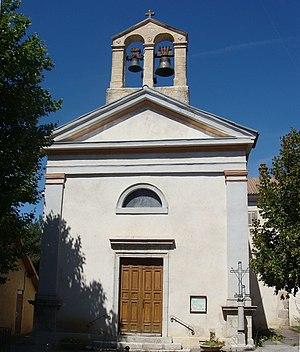
L'église d eSaint-Pierre-d'Argençon
Saint-Pierre-d'Argençon est une commune française située dans le département des Hautes-Alpes, en région Provence-Alpes-Côte d'Azur.
Cet article recense les édifices religieux des Hautes-Alpes, en France, munis d'un clocher-mur.